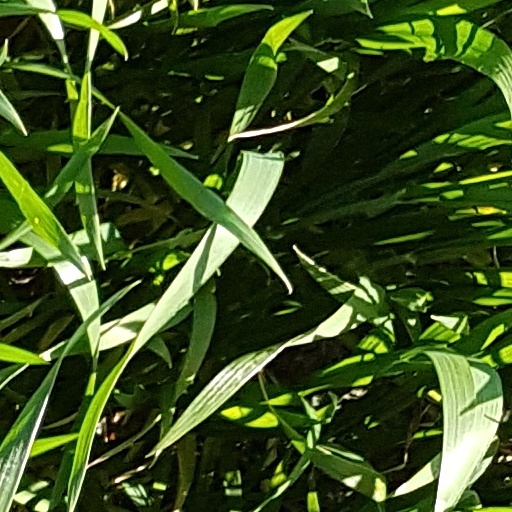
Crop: wheat